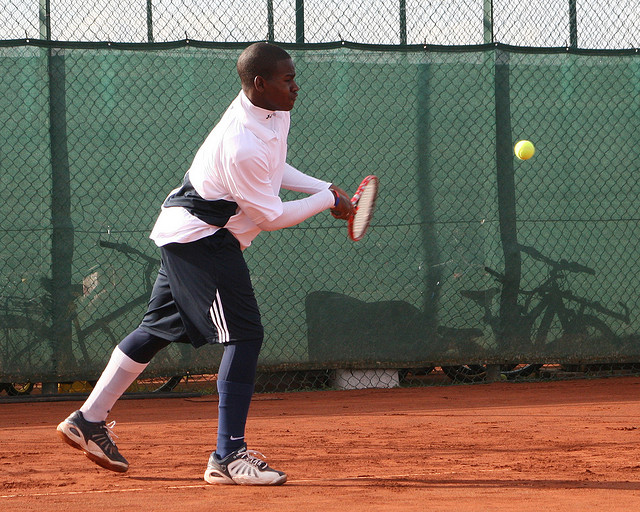
vận động viên tennis đang vung vợt tennis đỡ bóng